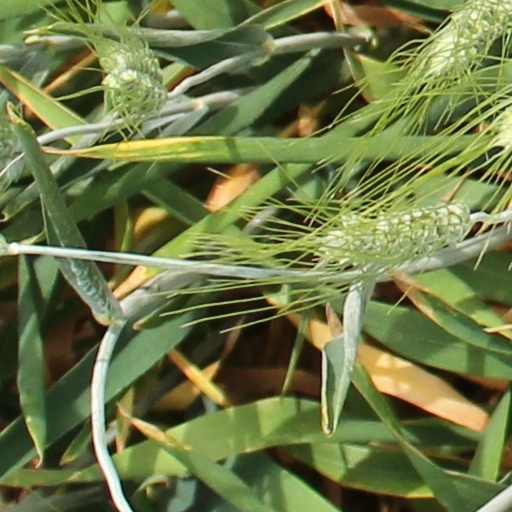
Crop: wheat